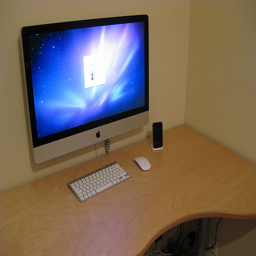
A wooden desk topped with a desktop computer.
A large computer is on top of a wood desk.
A computer monitor is attached to a wall near a keyboard and mouse on a desk.
a wooden desk a keyboard mouse and monitor
A computer monitor is attached to a wall